French School of the Far East

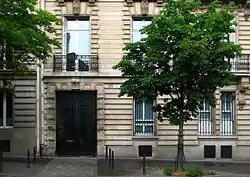
Office of École française d'Extrême-Orient (EFEO) in Paris, France

The French School of the Far East (also translated as The French School of Asian Studies), abbreviated EFEO, is an associated college of PSL University dedicated to the study of Asian societies. It was founded on 20 January 1900 with headquarters in Hanoi in what was then Tonkin protectorate of French Indochina. After the independence of Vietnam, its headquarters were transferred to Phnom Penh in 1957, and subsequently to Paris in 1975. Its main fields of research are archaeology, philology and the study of modern Asian societies. Since 1907, the EFEO has been in charge of conservation work at the archeological site of Angkor.